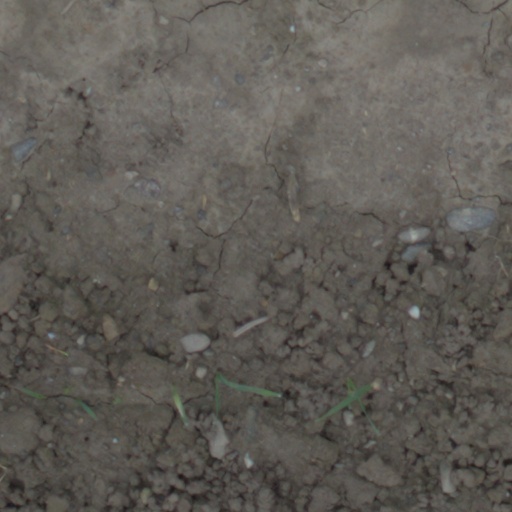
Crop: wheat